Huntington Ingalls Industries

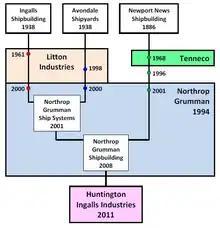
Predecessors of Huntington Ingalls Industries

When it spun off as a new company on 31 March 2011, Huntington Ingalls Industries comprised Northrop Grumman’s shipbuilding businesses in Newport News, Virginia, Pascagoula, Mississippi, and Avondale, Louisiana; Avondale was closed in 2014.